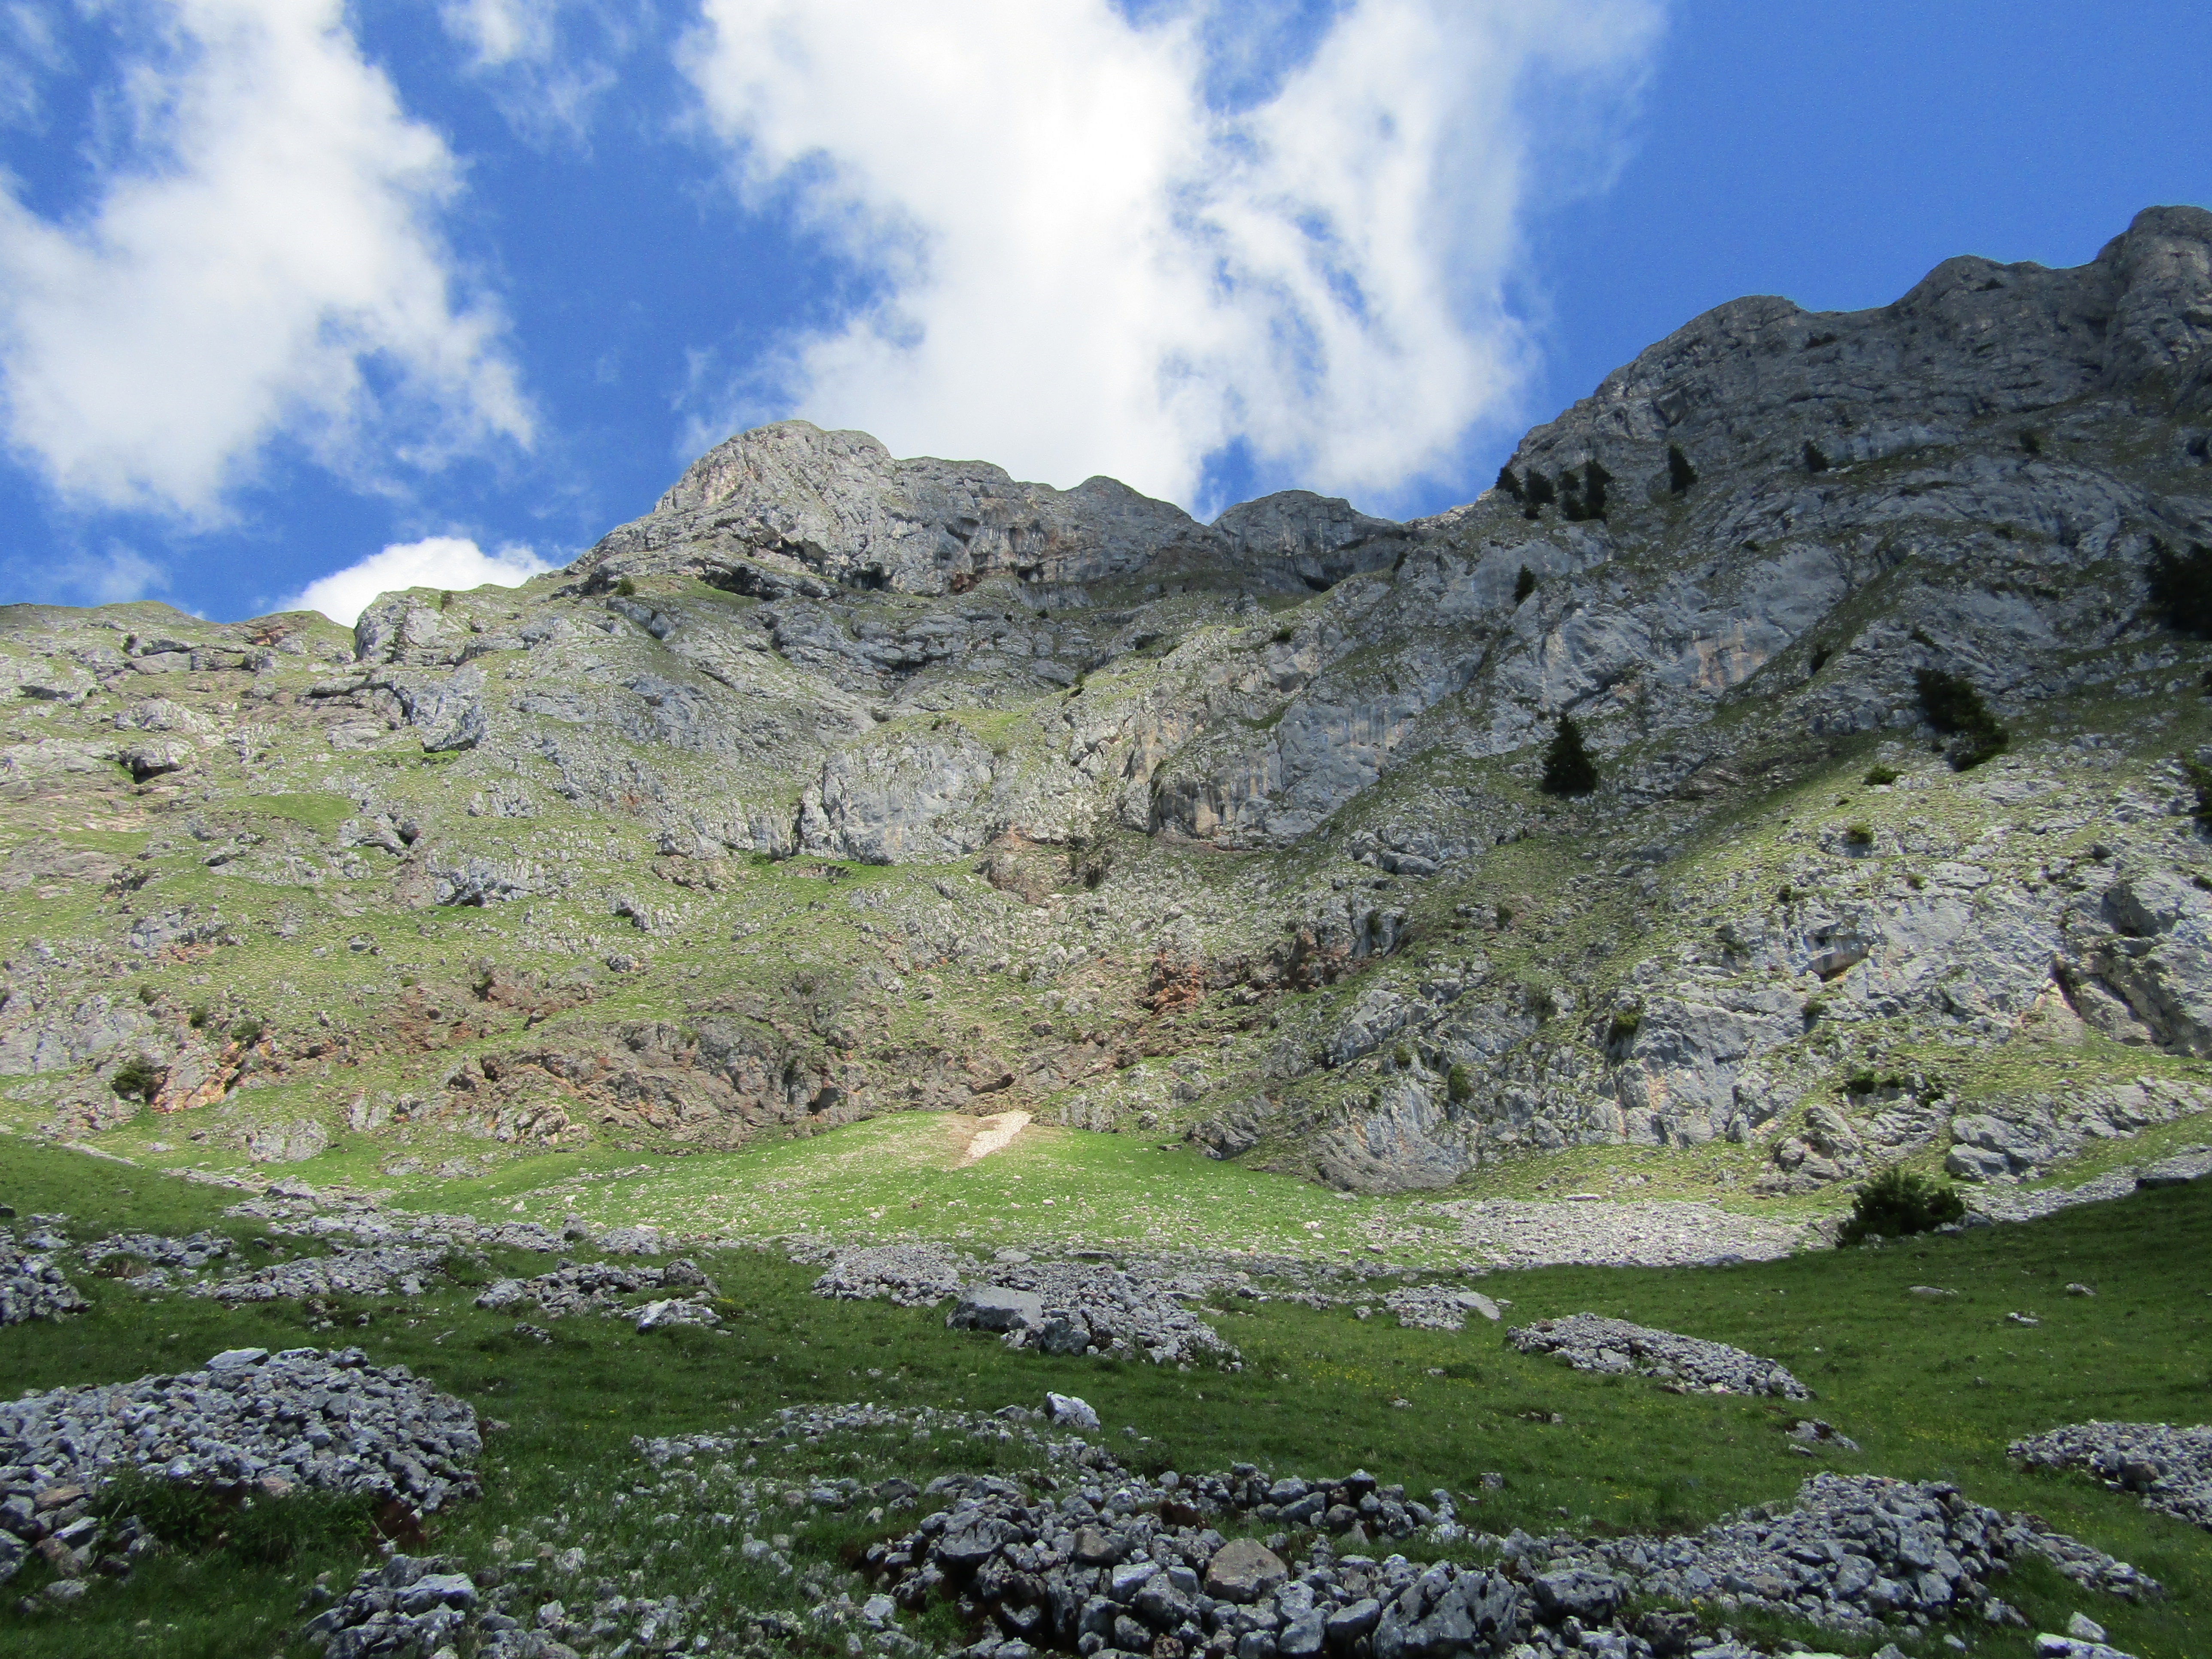
landscape, nature, wilderness, walking, mountain, hiking, meadow, hill, lake, valley, mountain range, green, blue, highland, ridge, austria, geology, mountains, alps, plateau, fell, loch, ecosystem, moraine, more, tyrol, landform, tarn, mountain pass, inntal valley, tyrolean alps, geographical feature, mountainous landforms